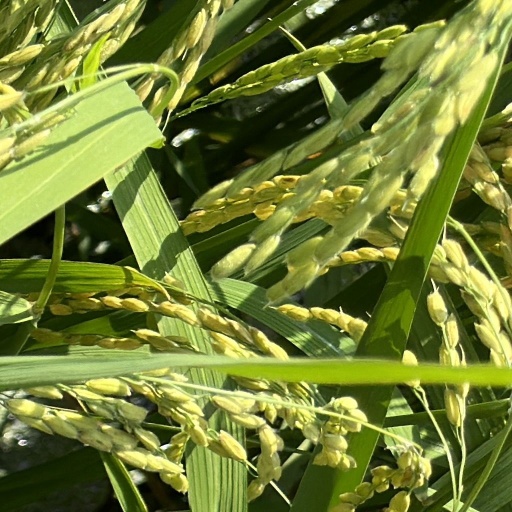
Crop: rice